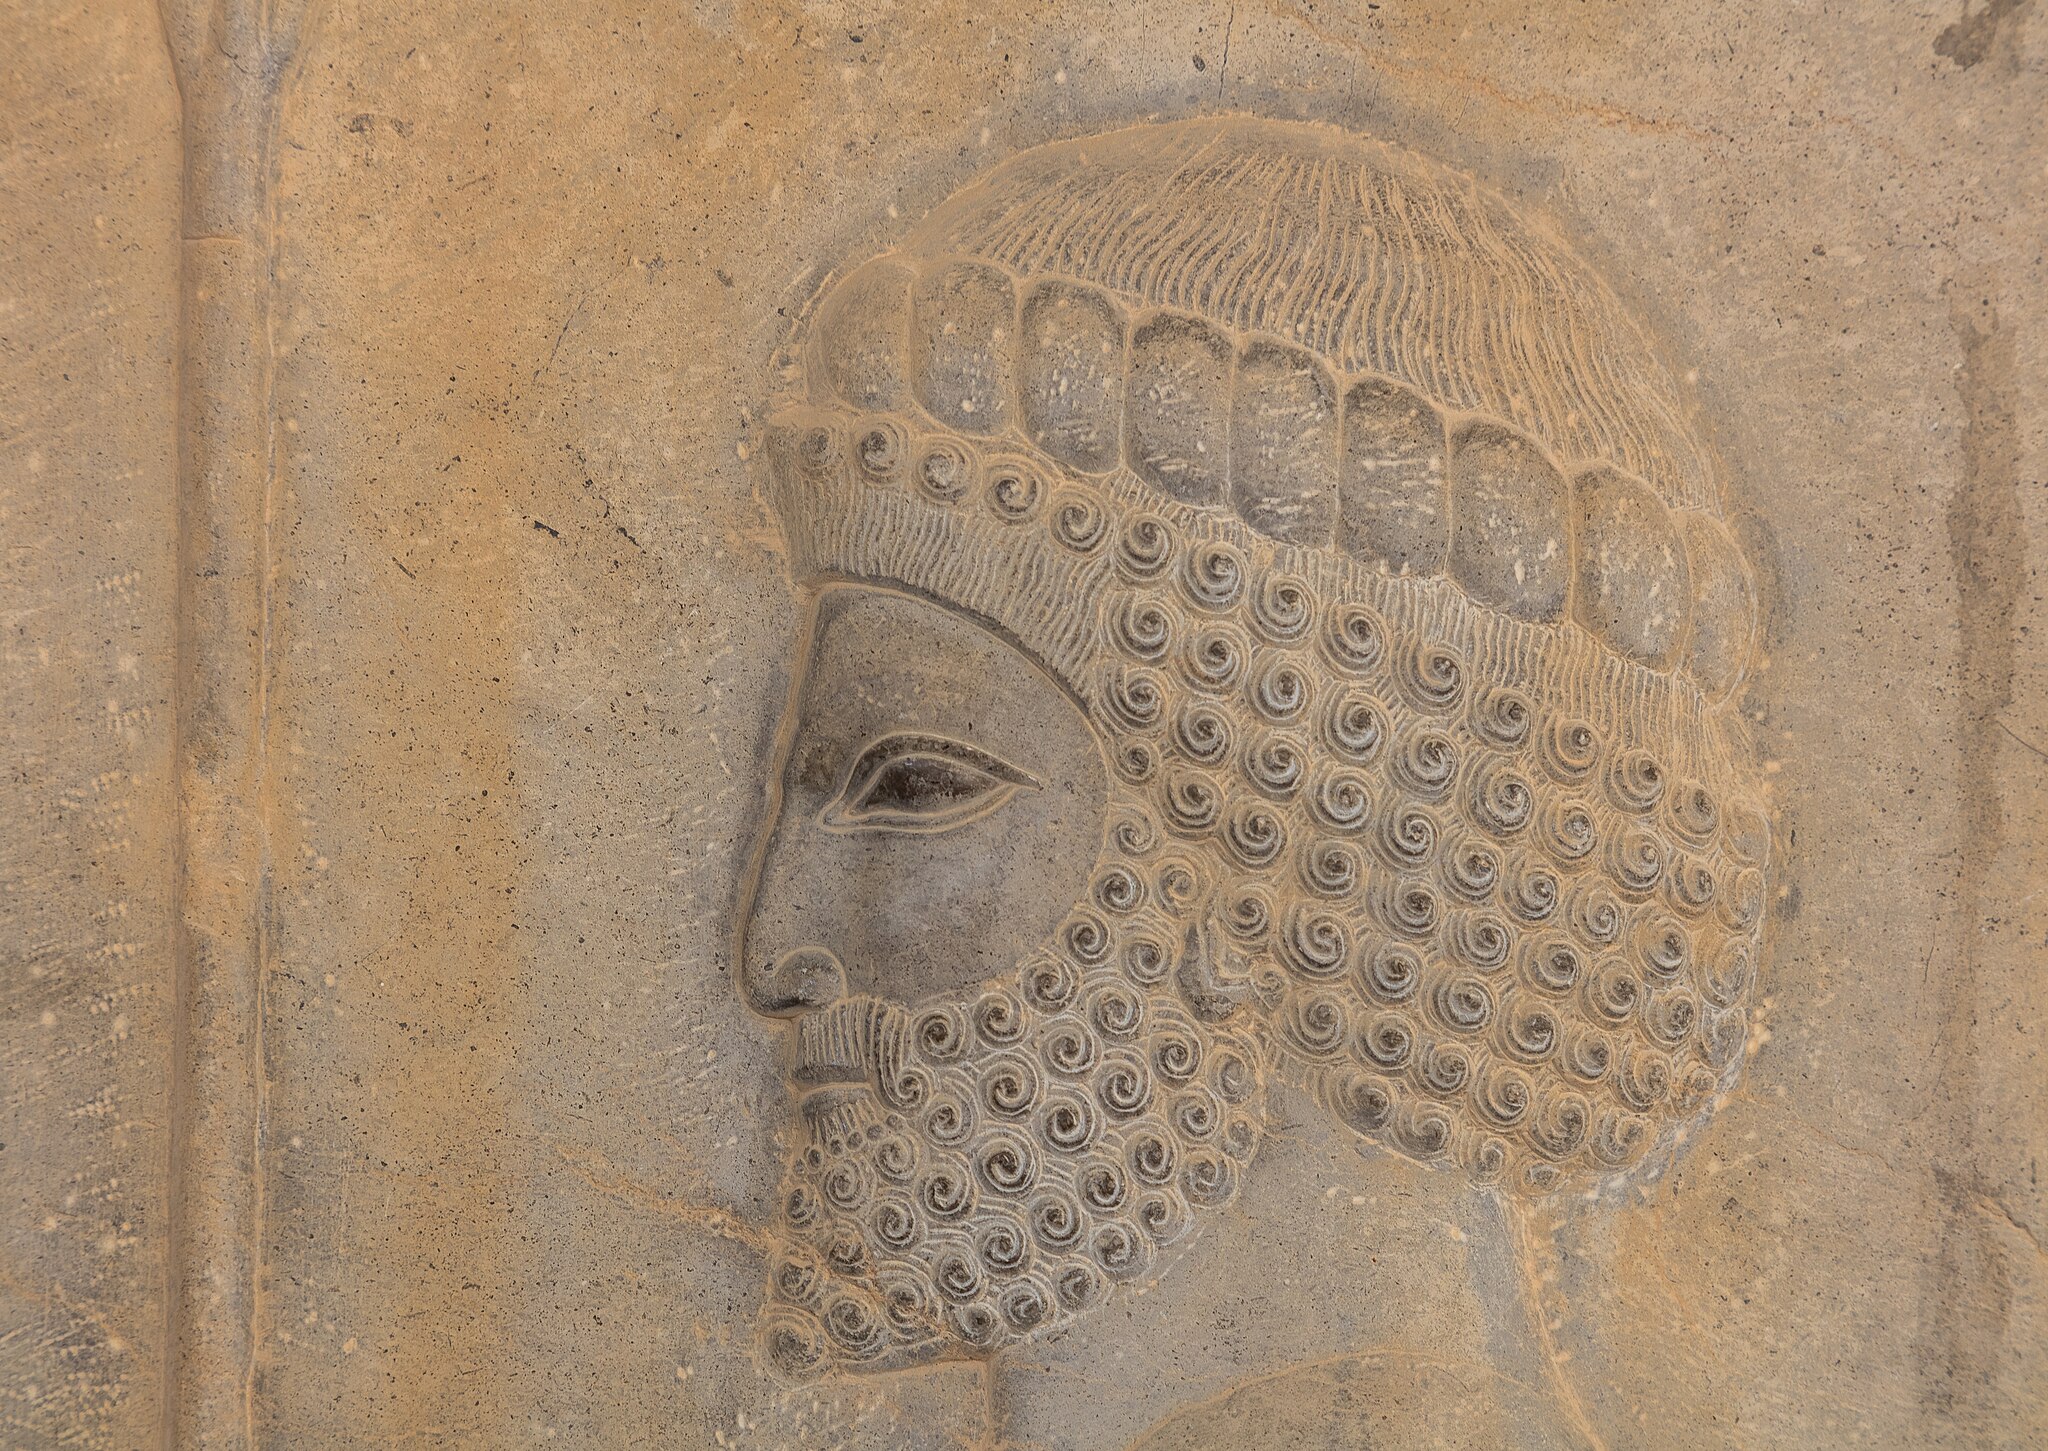
Title: Persépolis, Irán, 2016-09-24, DD 52
Description: Persepolis, Iran
Date: 2016-09-24 11:02:26
Categories: Taken with Canon EOS 5DS R, September 2016 in Iran, Images by User:Poco a poco, Images from Wiki Loves Monuments 2016, Cultural heritage monuments in Iran with known IDs, Images of Iran by User:Poco a poco, Images from Wiki Loves Monuments by User:Poco a poco, Images from Wiki Loves Monuments 2016 in Iran, Apadana stairs of Persepolis, Iran photographs taken on 2016-09-24, Images from Wiki Loves Monuments in Marvdasht, 2016 in Persepolis, Reliefs of Susian guards in Persepolis, Images by User:Poco a poco taken in 2016